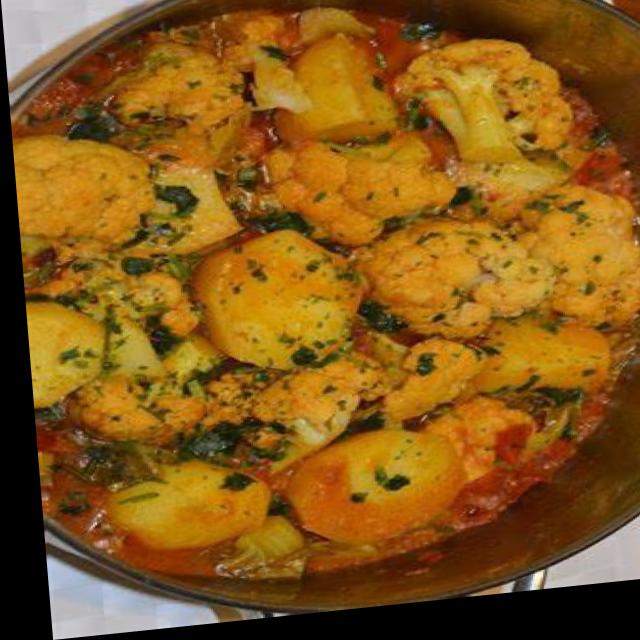
Dish: aloo_gobi